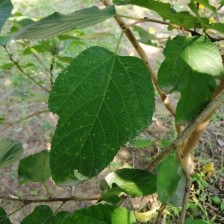
Variety: WhiteKing